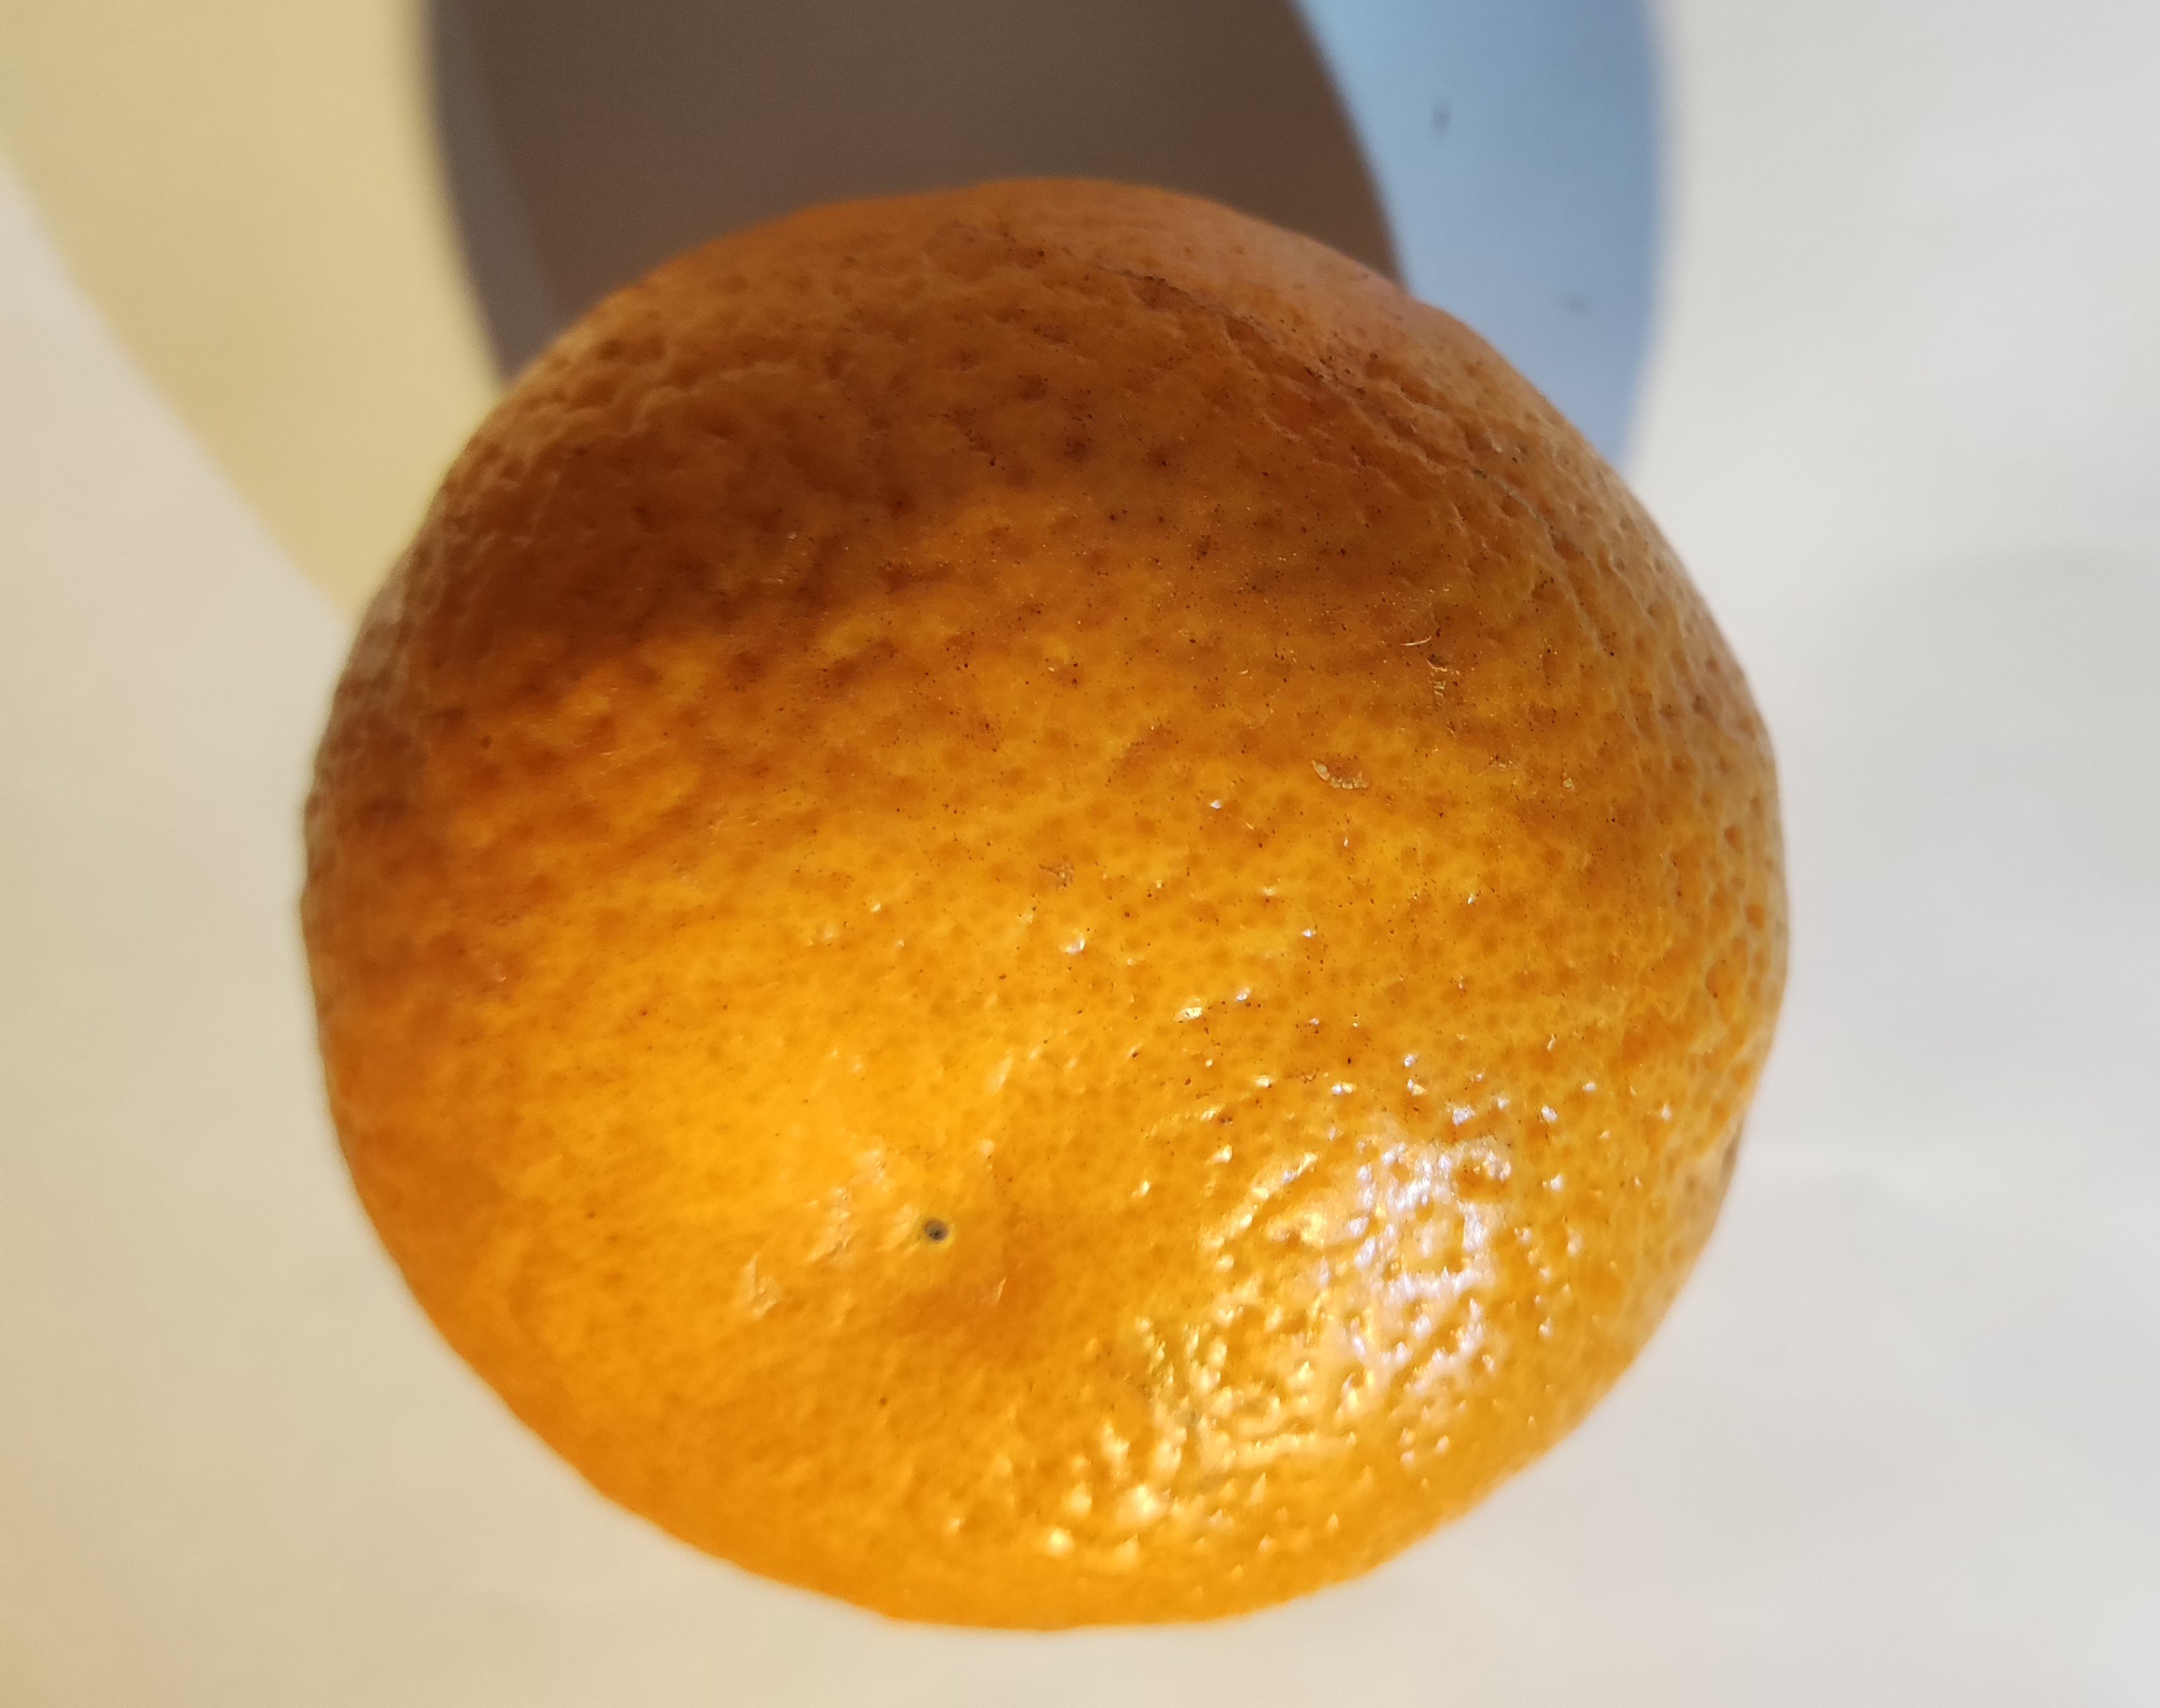
Fruit: orange
Condition: fresh